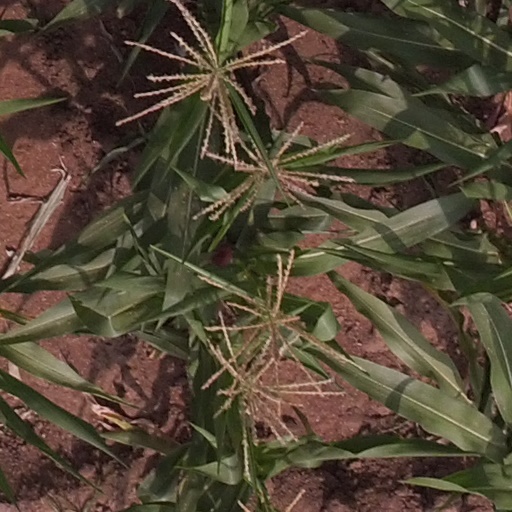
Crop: maize; corn